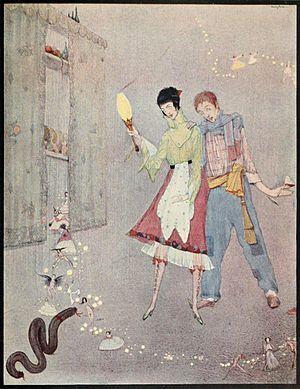
Les Souhaits ridicules est un conte populaire, dont la version la plus célèbre est celle de Charles Perrault, parue une première fois dans Le Mercure Galant en 1693, puis rattachée aux Contes de ma mère l'Oye à partir de l'édition de 1781, « première édition complète ».